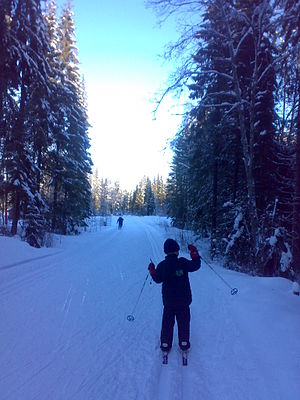
Nordmarka
Langrendsløype ved Sørkedalen i Nordmarka
Nordmarka i Norge er et stort skovområde nord for Oslo, bestående af dele af kommunerne Oslo, Hole, Ringerike, Jevnaker, Lunner og Nittedal.